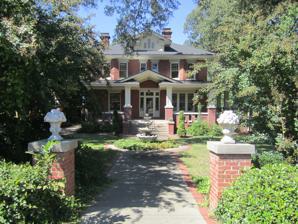
Building: George and Neva Barbee House
Country: United States of America
Year built: 1914
Historic house in North Carolina, United States United States historic place George and Neva Barbee House U.S. National Register of Historic Places Show map of North Carolina Show map of the United States Location 216 W. Gannon Ave., Zebulon , North Carolina Coordinates 35°49′30″N 78°19′5″W / 35.82500°N 78.31806°W / 35.82500; -78.31806 Area 0.5 acres (0.20 ha) Built 1914 Architectural style Bungalow - Craftsman MPS Wake County MPS NRHP reference No. 07000881 Added to NRHP August 28, 2007 The George and Neva Barbee House , also known as the Dr. G. S. Barbee House, is a historic home located at Zebulon , Wake County, North Carolina , a town near Raleigh , NC. Constructed in 1914, the two-story, brick American Foursquare house was designed in the American Craftsman / Bungalow style. It features a hipped roof with overhanging eaves, a porte cochere , a sheltered wraparound porch, and a nearly solid brick porch balustrade. It was listed on the National Register of Historic Places in 2007. See also List of Registered Historic Places in North Carolina References